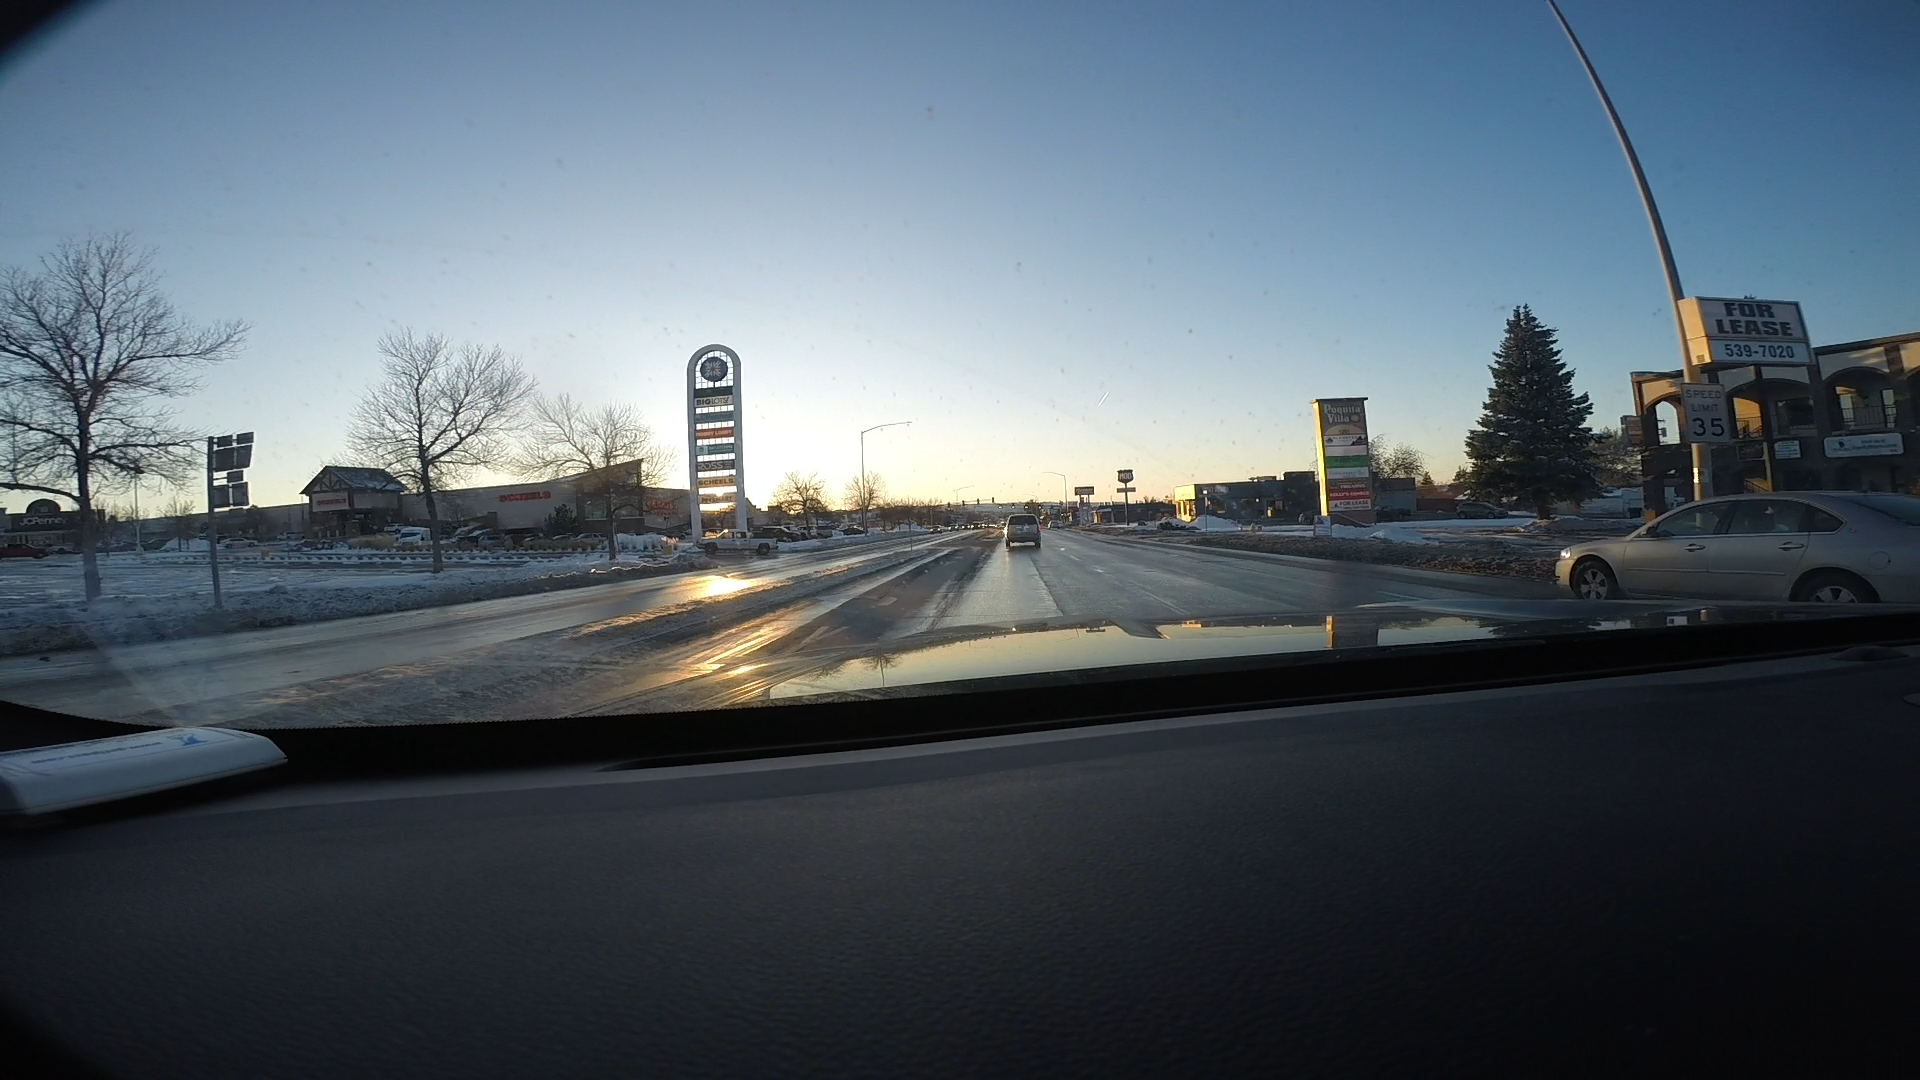
Speed limit sign label: mph35